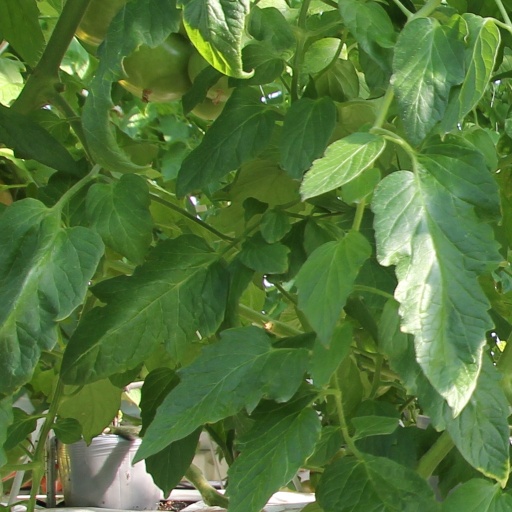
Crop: tomato